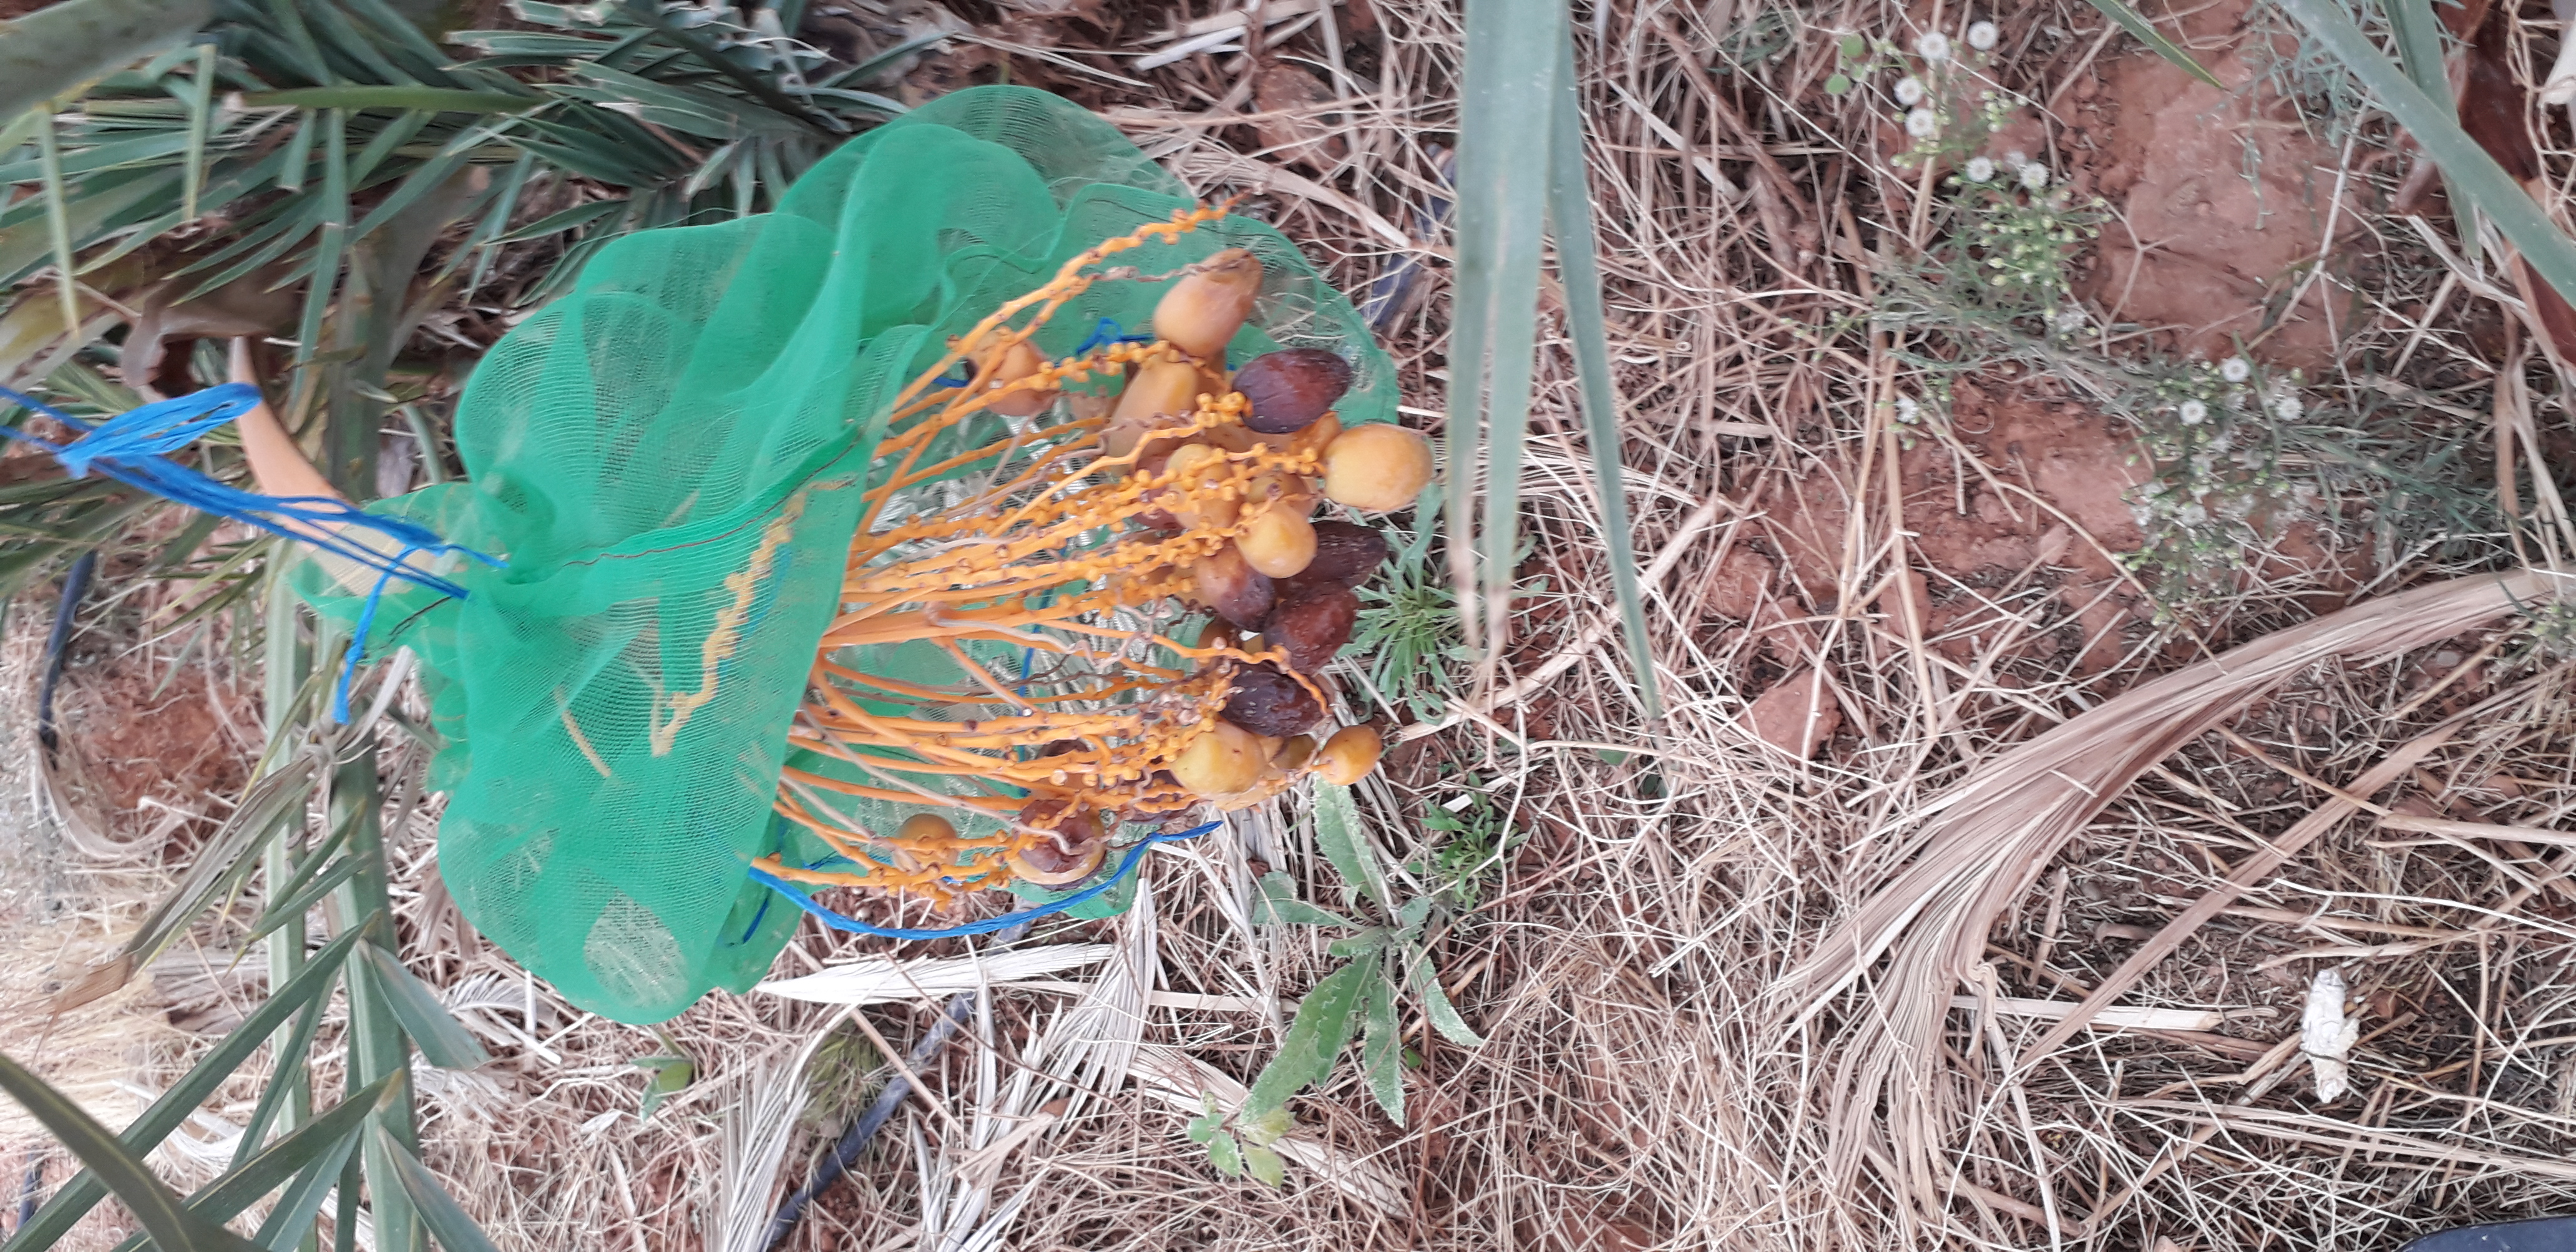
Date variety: Boumajhoul